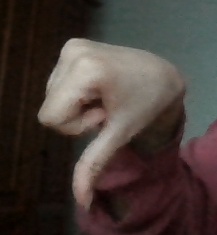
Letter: waw